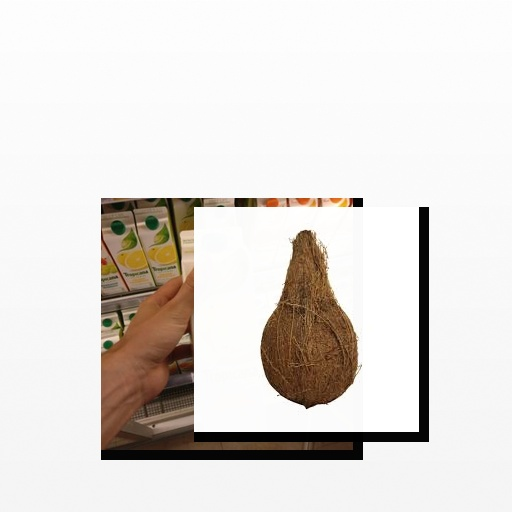
Food items: golden_grapefruit_juice, coconut